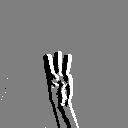
ASL letter: w